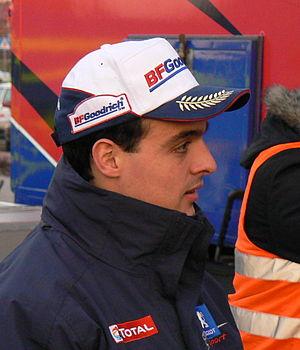
Bryan Bouffier, né le 1ᵉʳ décembre 1978 à Die, est un pilote automobile français.